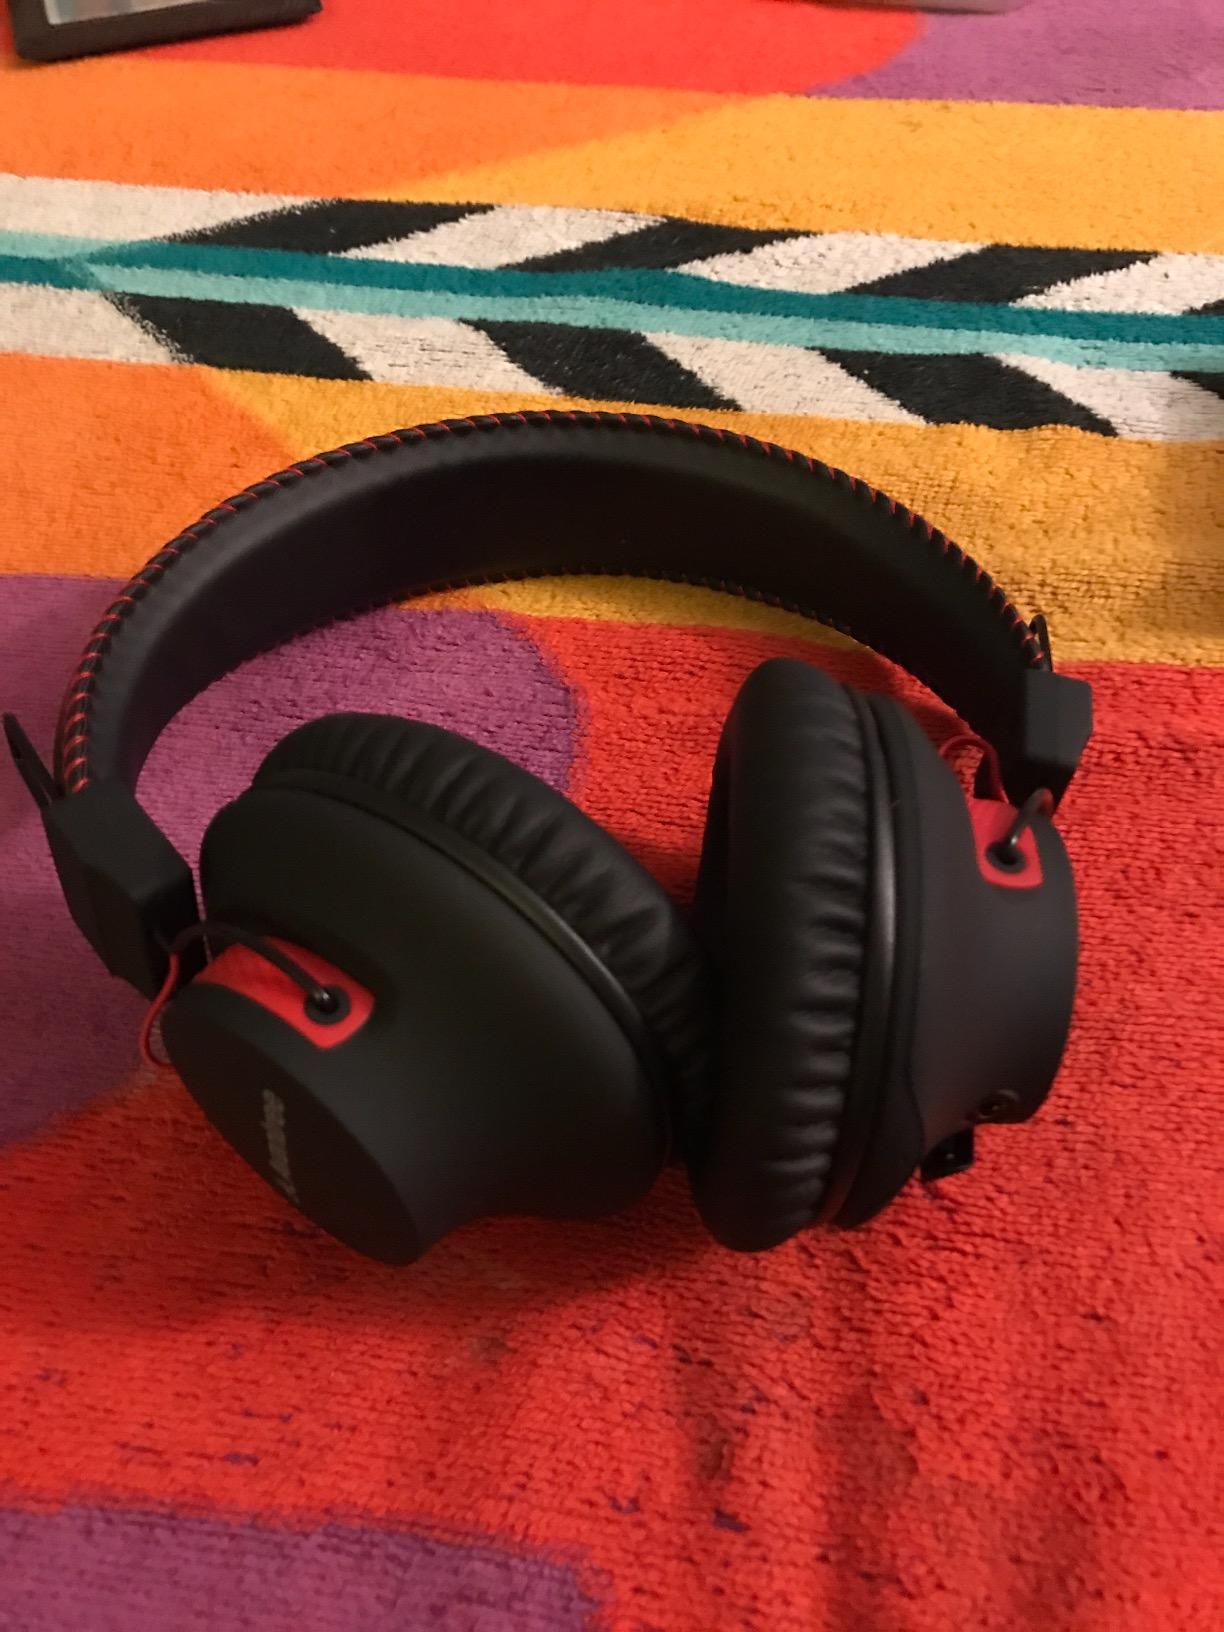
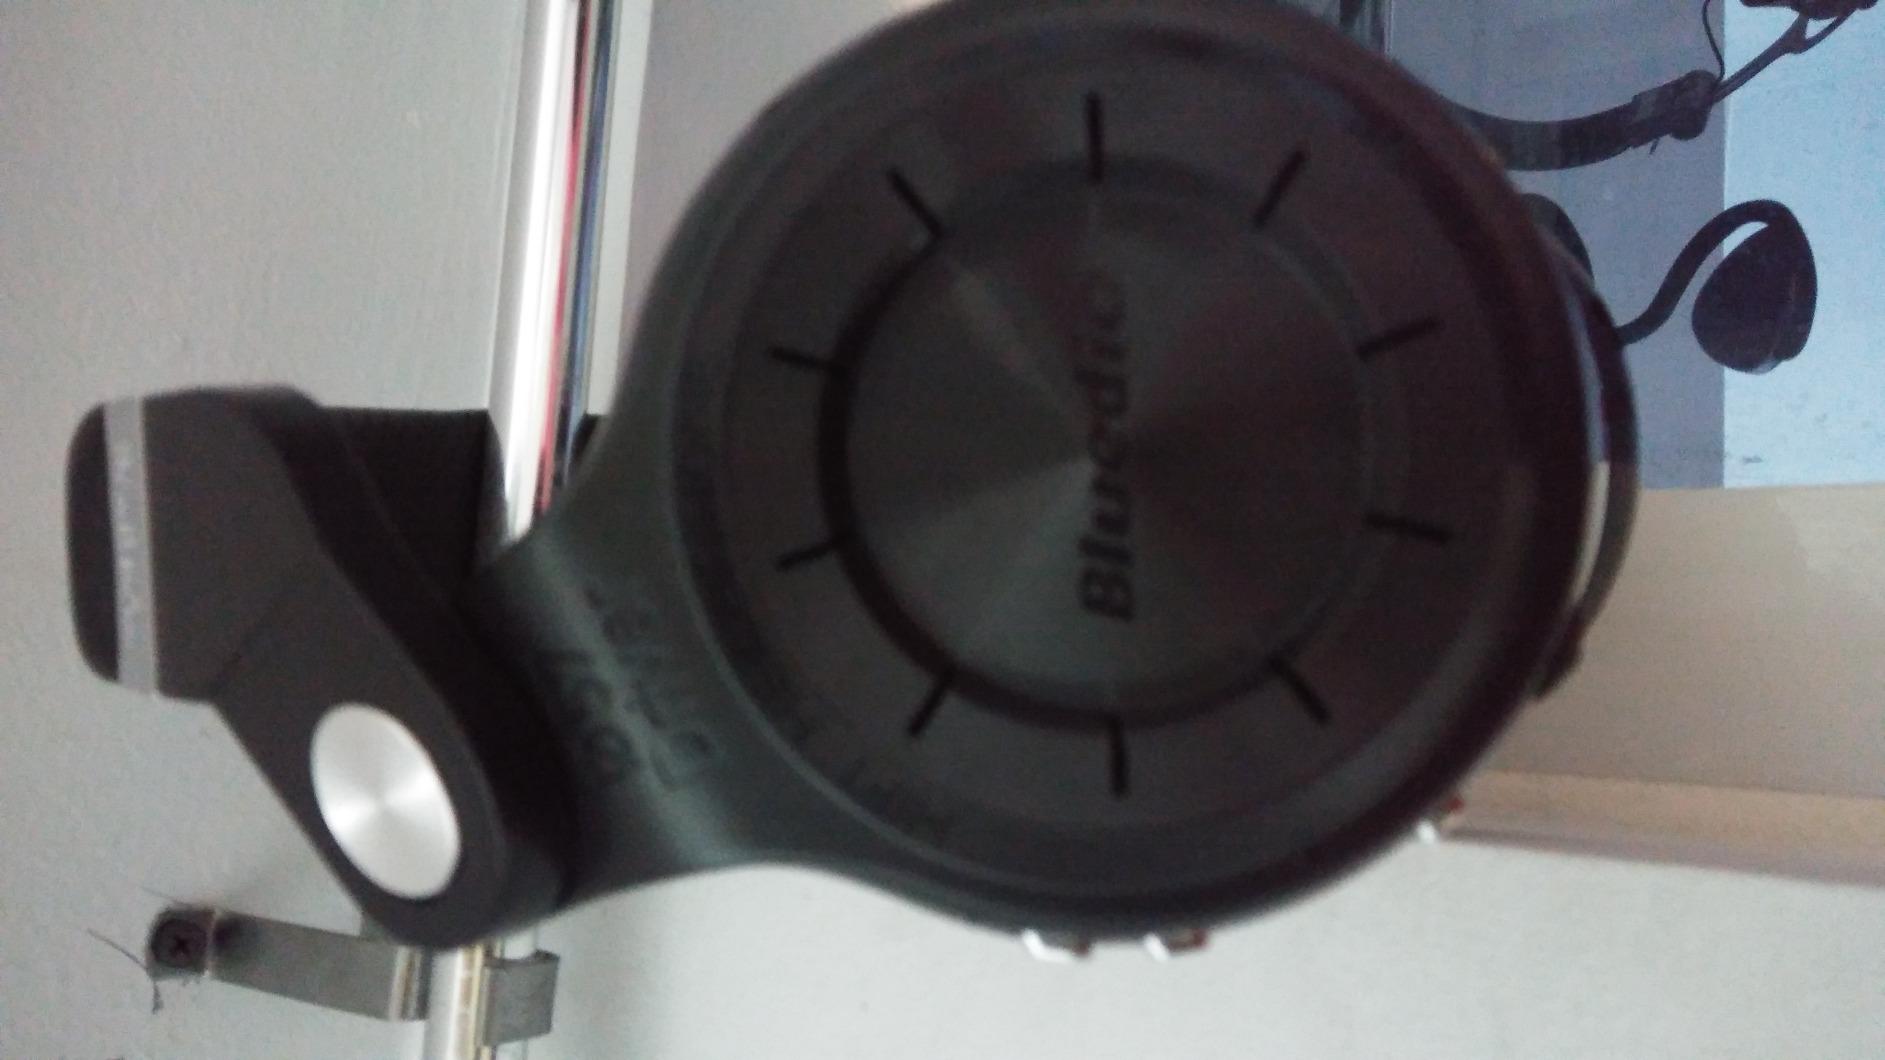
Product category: headphones
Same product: no